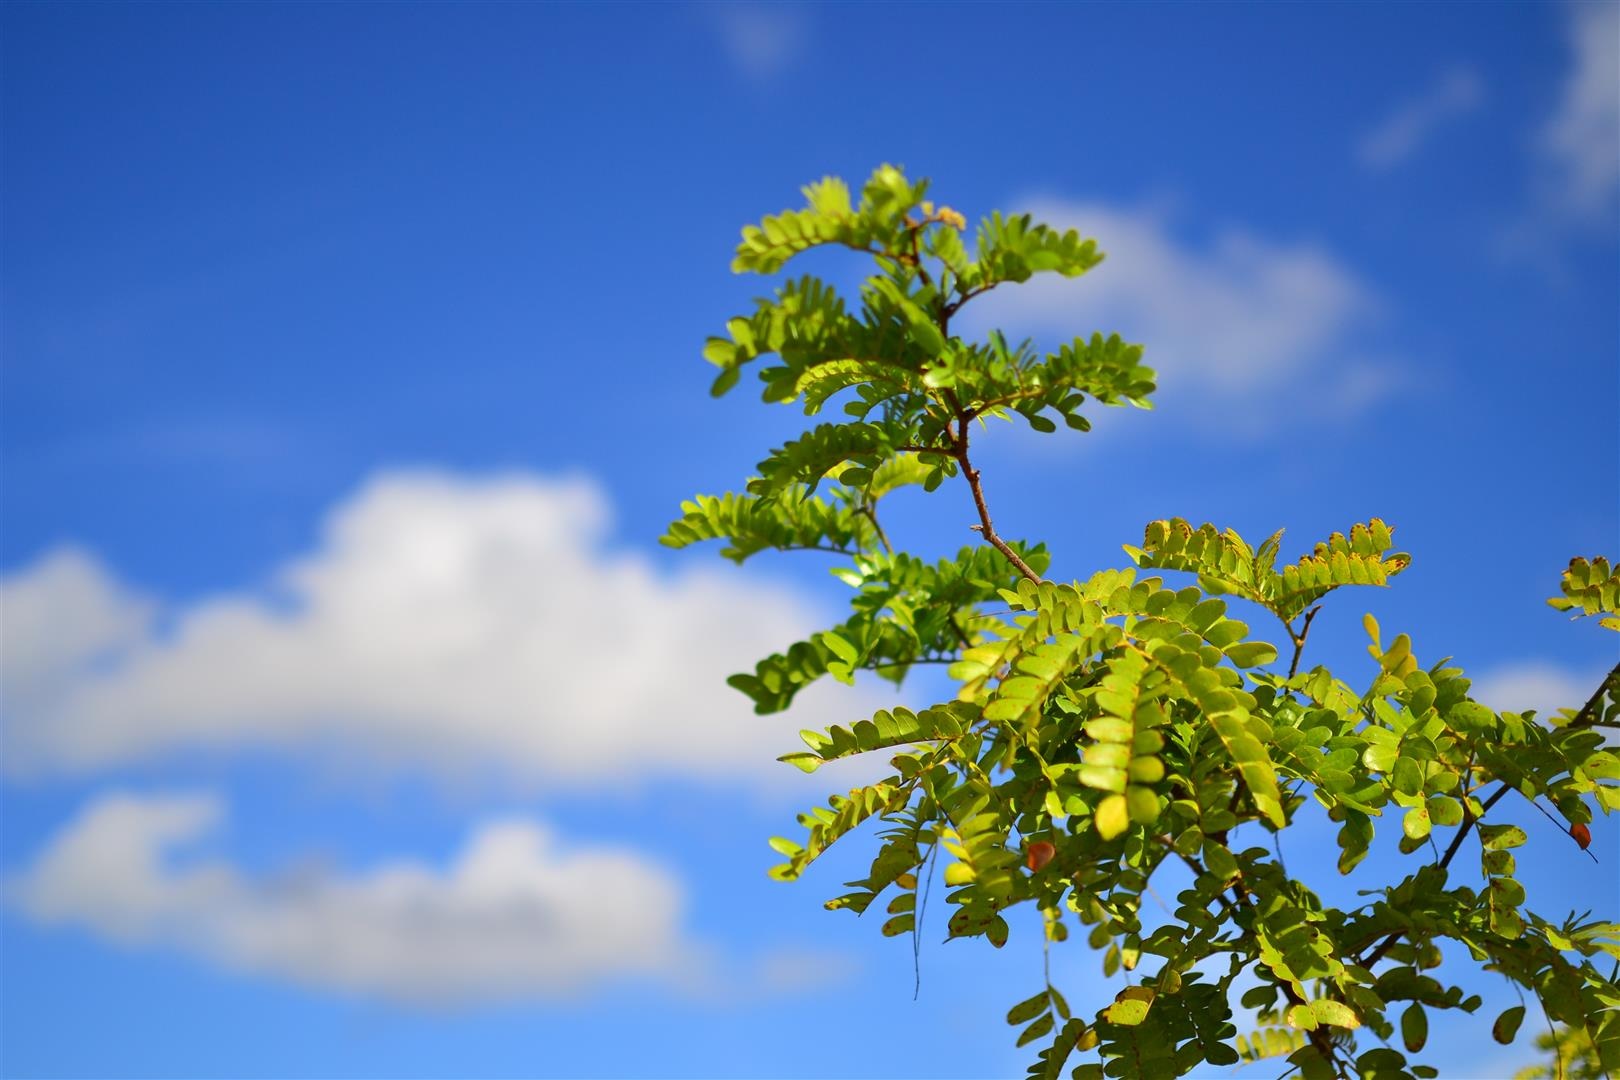
landscape, tree, nature, branch, blossom, cloud, plant, sky, meadow, sunlight, leaf, flower, summer, spring, green, natural, yellow, flora, blue sky, clouds, acacia, ecosystem, flowering plant, nature background, woody plant, land plant